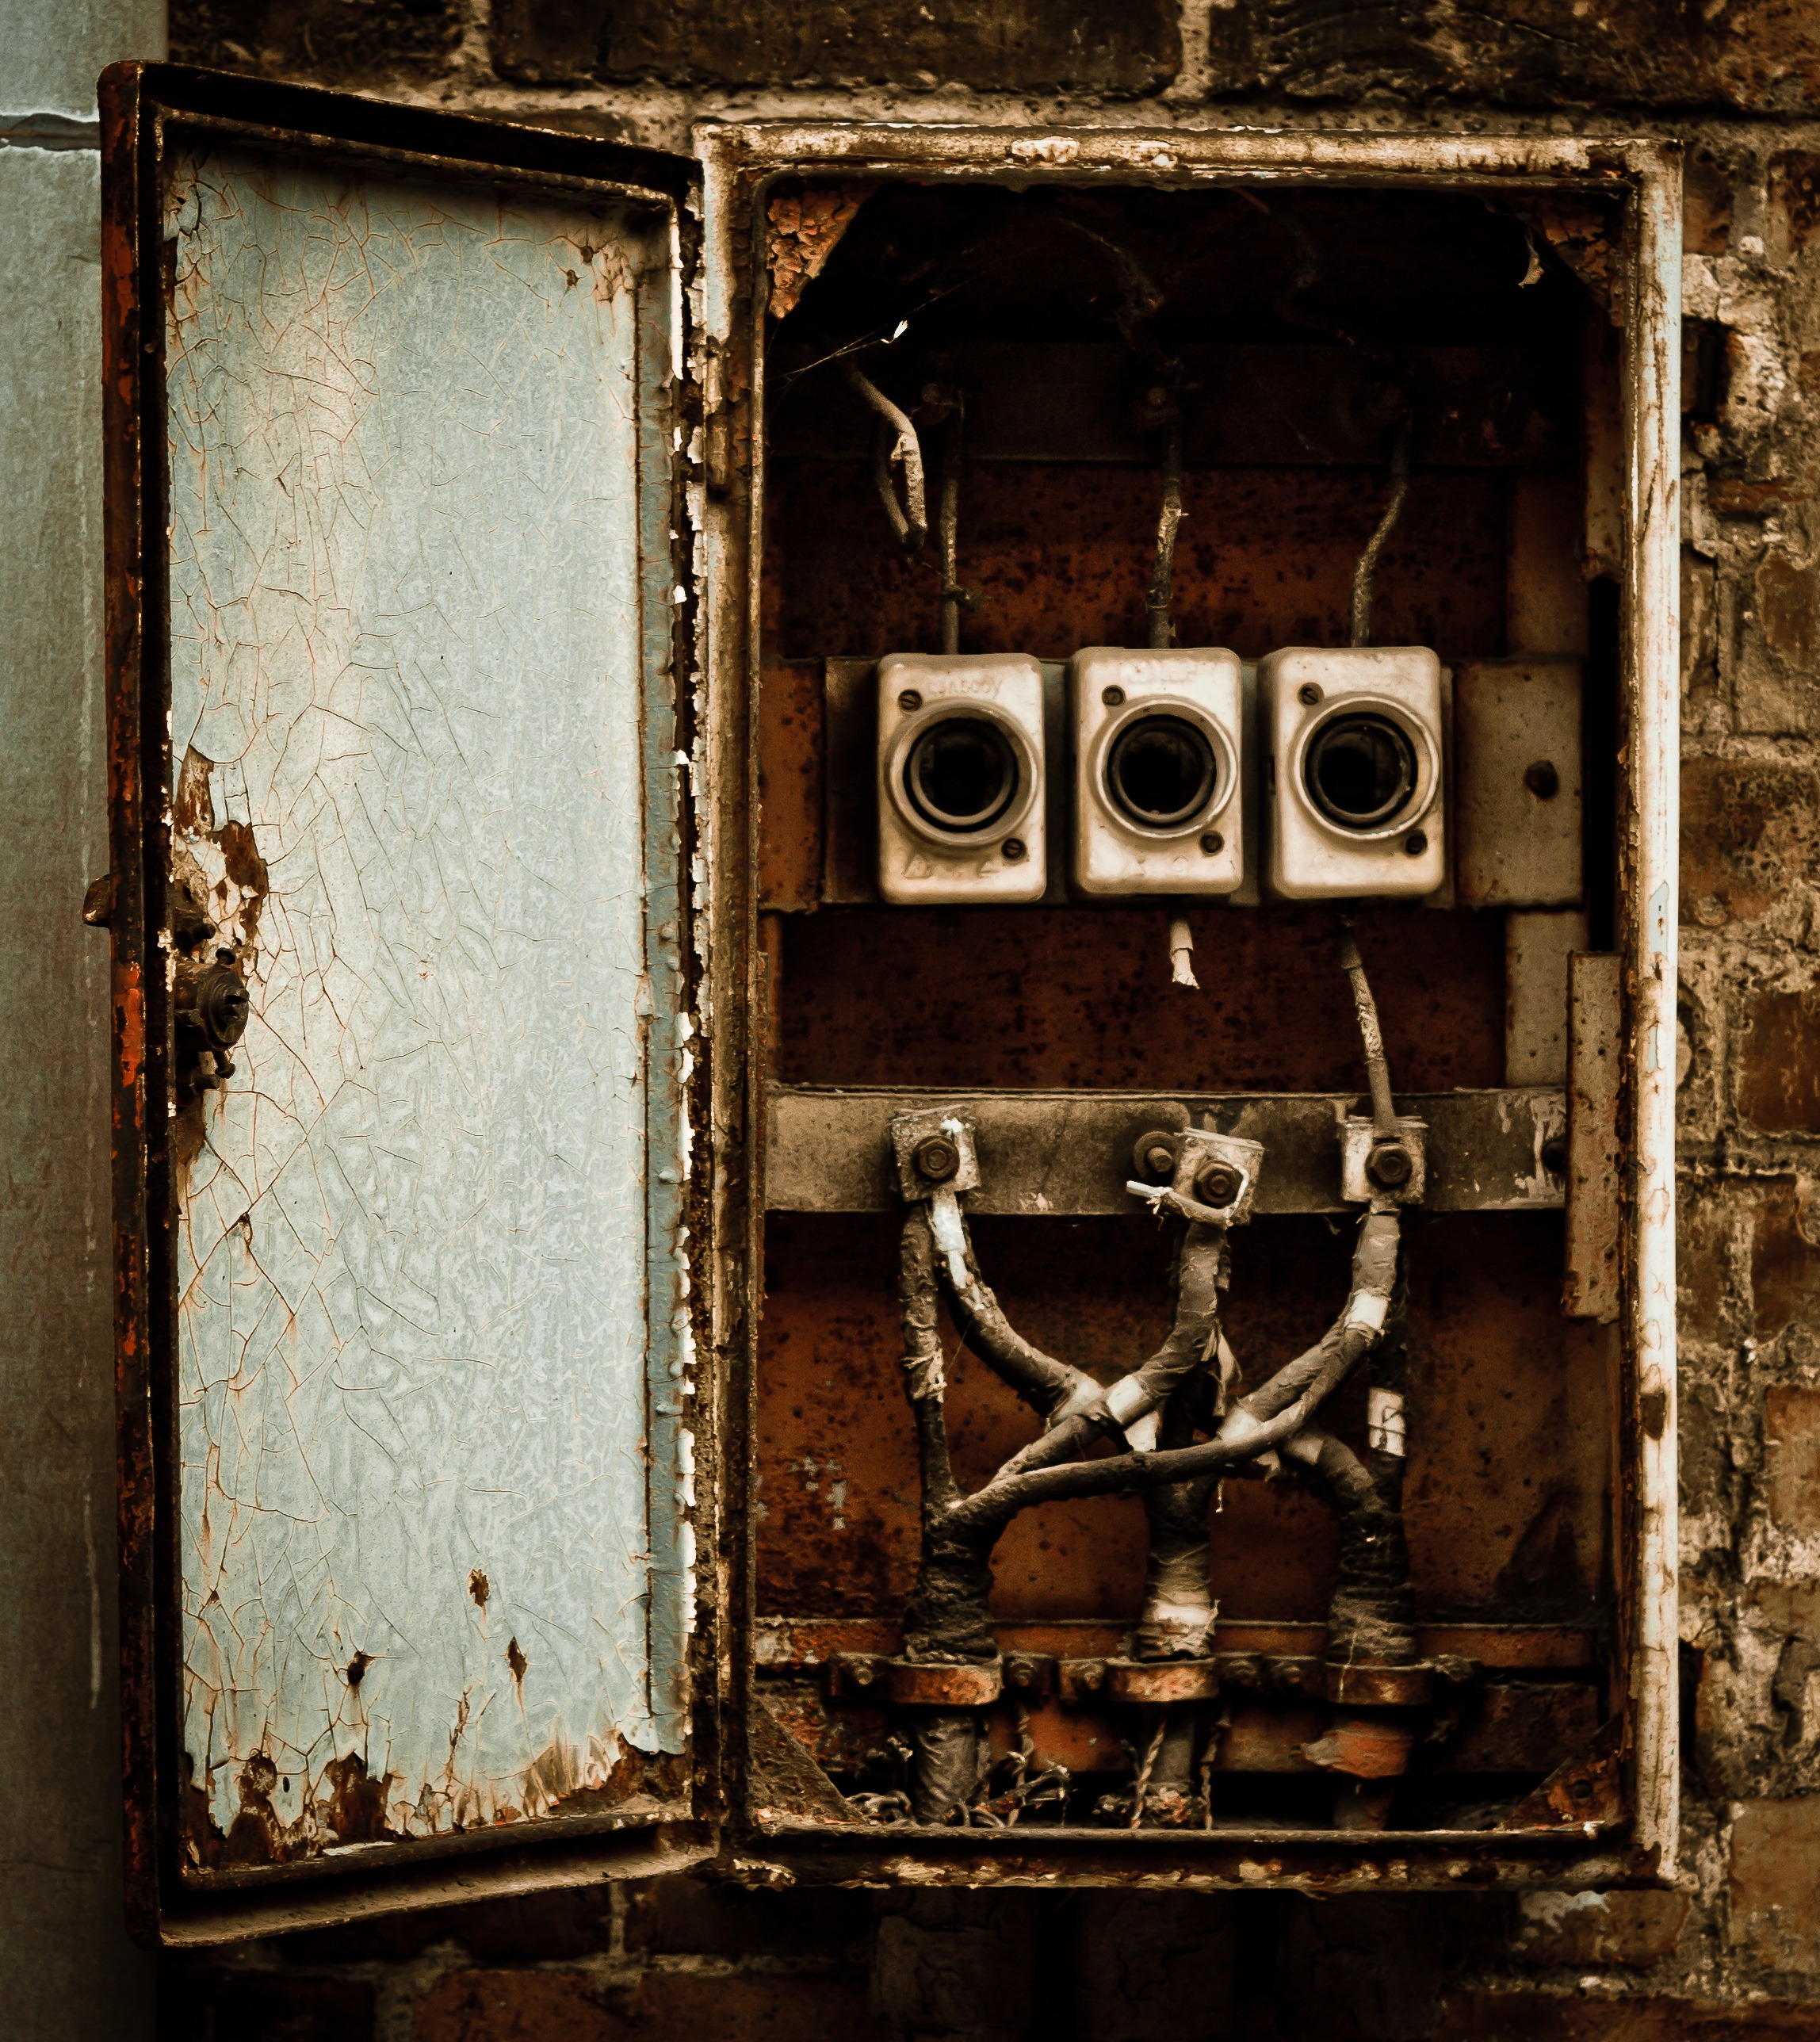
wood, antique, house, window, old, wall, rust, color, metal, furniture, door, current, art, rusty, photograph, history, wardrobe, picture frame, iron, ancient history